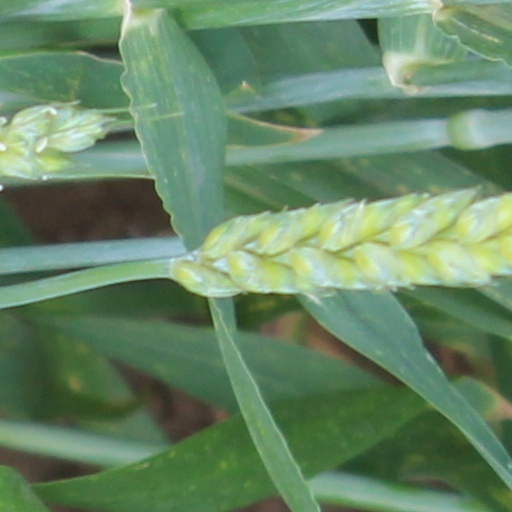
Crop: wheat